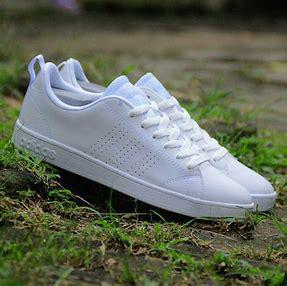
Brand: adidas
Model: neo Adidas NEO Advantage